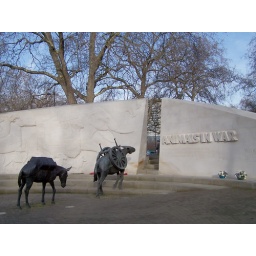
A stunning monument in London in memory of all the animals that served in wars, 2007